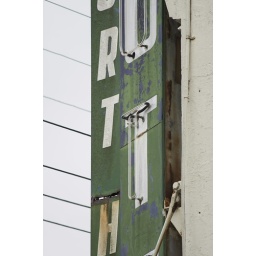
court house hotel bar in newtown area of sydney, australia.